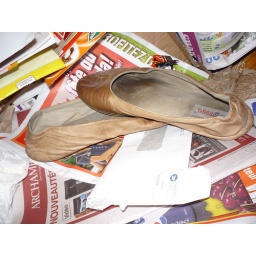
Last shot of thashed tan flat shoe in trashed paper box bin